Catholic youth sports associations of French Algeria

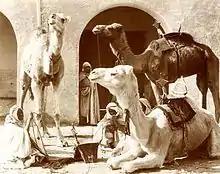
Méhari, photographed by Auguste Maure, in Biskra, 1880.

Cardinal Charles Martial Lavigerie, professor of ecclesiastical history at the Sorbonne from 1854 to 1856, then bishop of Nancy in 1863, was appointed Bishop of Algiers in 1867. His outstanding management of the cholera outbreak which occurred there earned him great popularity amongst the Muslim population. Named Primate of Africa and the apostolic delegate for Sahara and the Sudan by Pius IX in 1884, he founded the Missionary Society of the White Fathers to work with the tribes of M'zab. They cared for the sick, evangelized, and provided schooling for children. The creation of sports associations, in addition to clinics and schools, enabled daily contact with young people, and from 1884 the White Fathers were already playing a role in the spread of sport; firstly amongst the local Kabyle populations, then throughout the wider southern region.